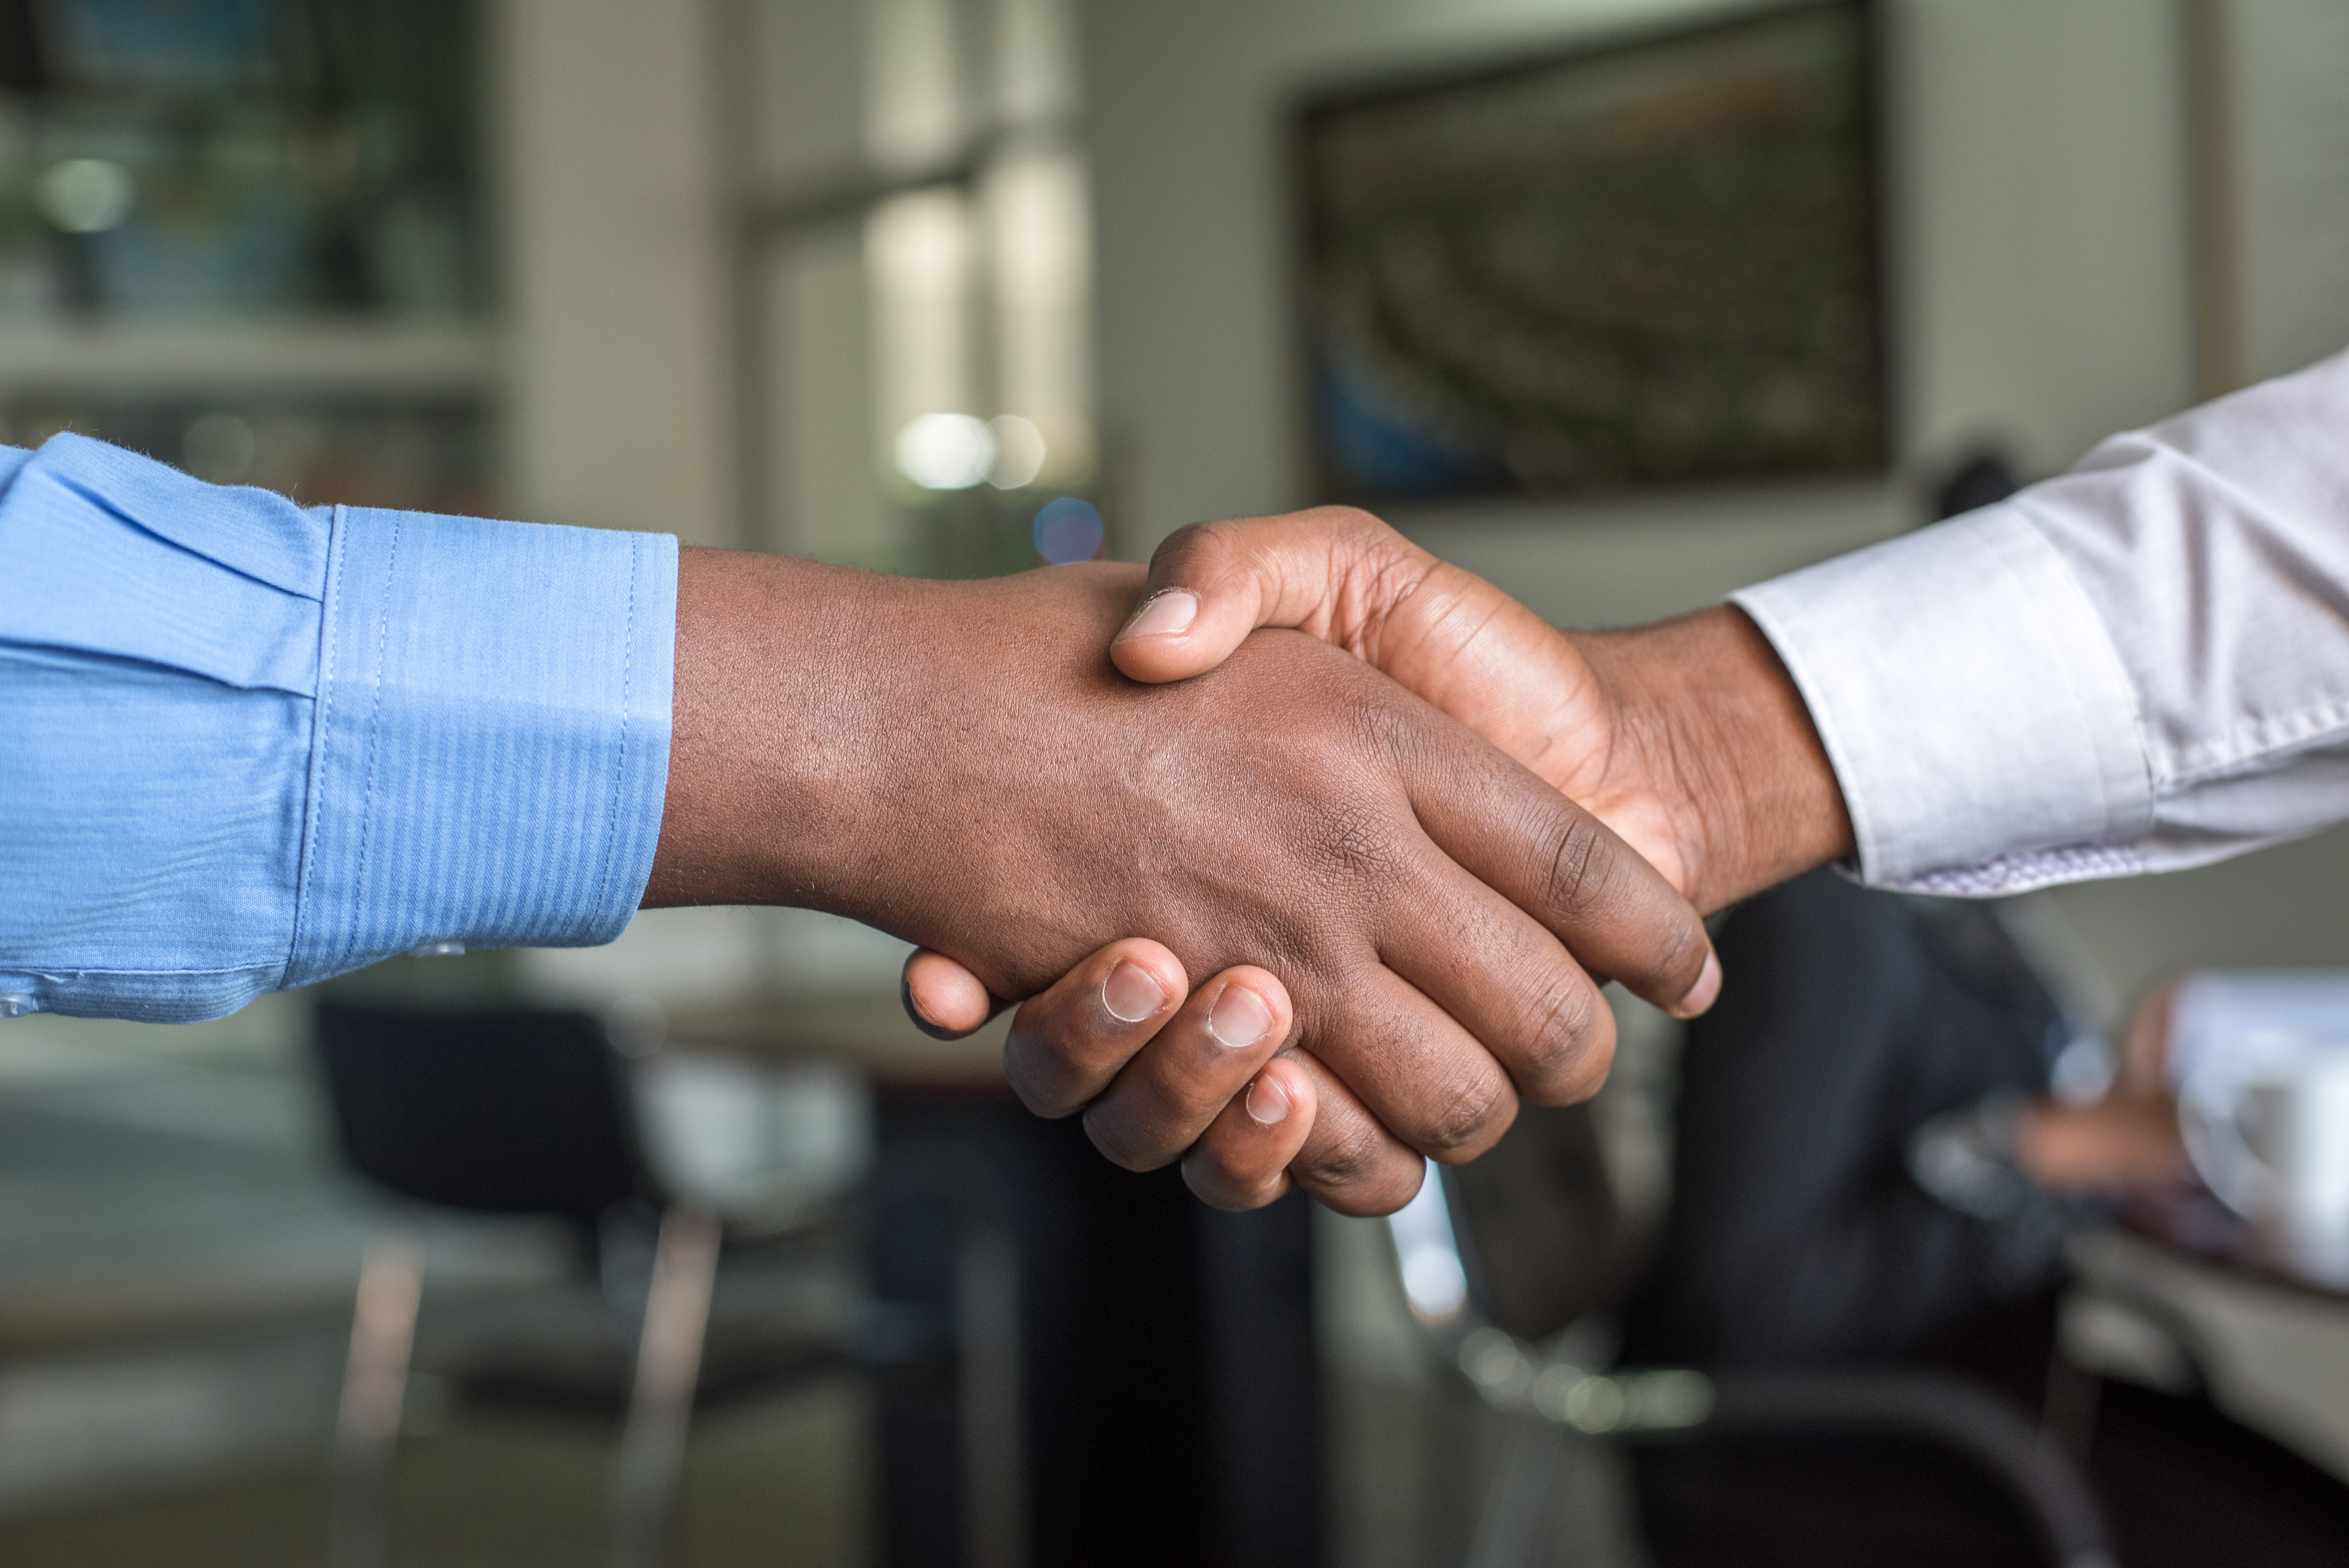
hand, finger, handshake, business